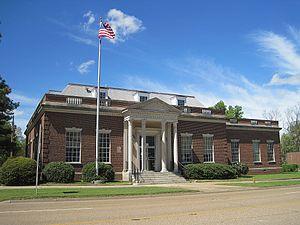
La ville américaine de Brinkley est située dans le comté de Monroe, dans l’État de l’Arkansas. Lors du recensement de 2000, sa population s’élevait à 3 940 habitants, ce qui en fait la localité la plus peuplée du comté.